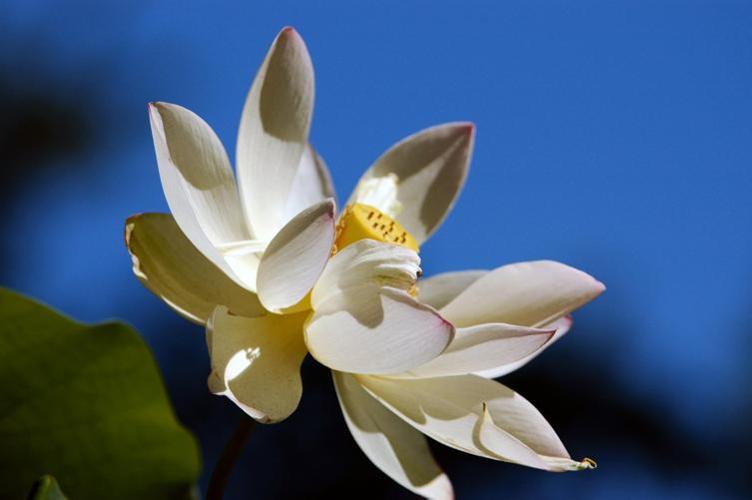
Label: lotus